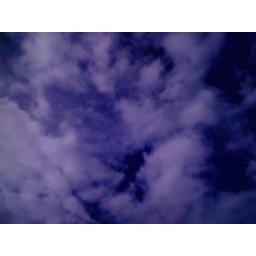
This is the third cameraphone pic used in my composite &amp;quot;berry blue sky pie&amp;quot;